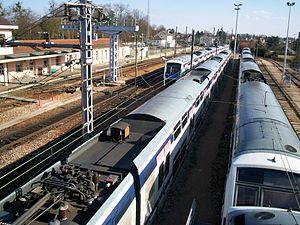
La gare de Gretz-Armainvilliers est une gare ferroviaire française de la ligne de Paris-Est à Mulhouse-Ville, située sur le territoire de la commune de Gretz-Armainvilliers, dans le département de Seine-et-Marne en région Île-de-France.
La ligne E du RER d'Île-de-France, officiellement dénommée Eole ou plus souvent RER E, est une ligne du réseau express régional d'Île-de-France qui dessert l'est de l'agglomération parisienne selon un axe est-ouest. Elle relie Haussmann - Saint-Lazare, à l'ouest, au cœur de Paris, à Chelles - Gournay et Tournan, à l'est.